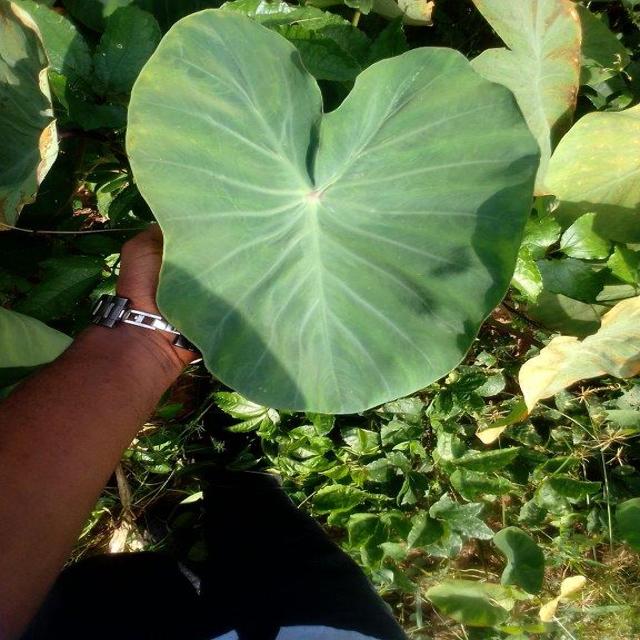
Label: Healthy